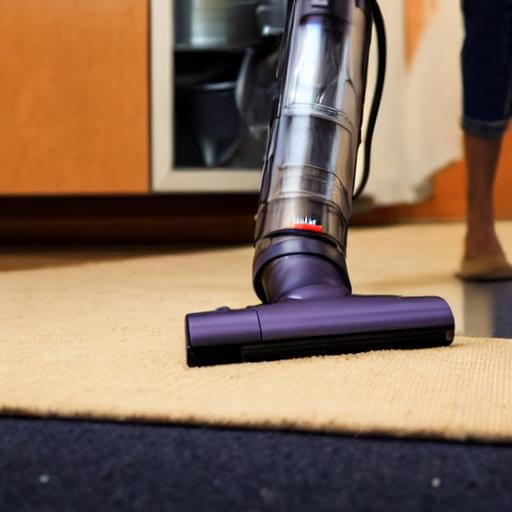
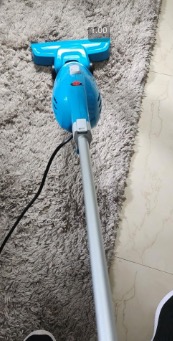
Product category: items_vacuum
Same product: no